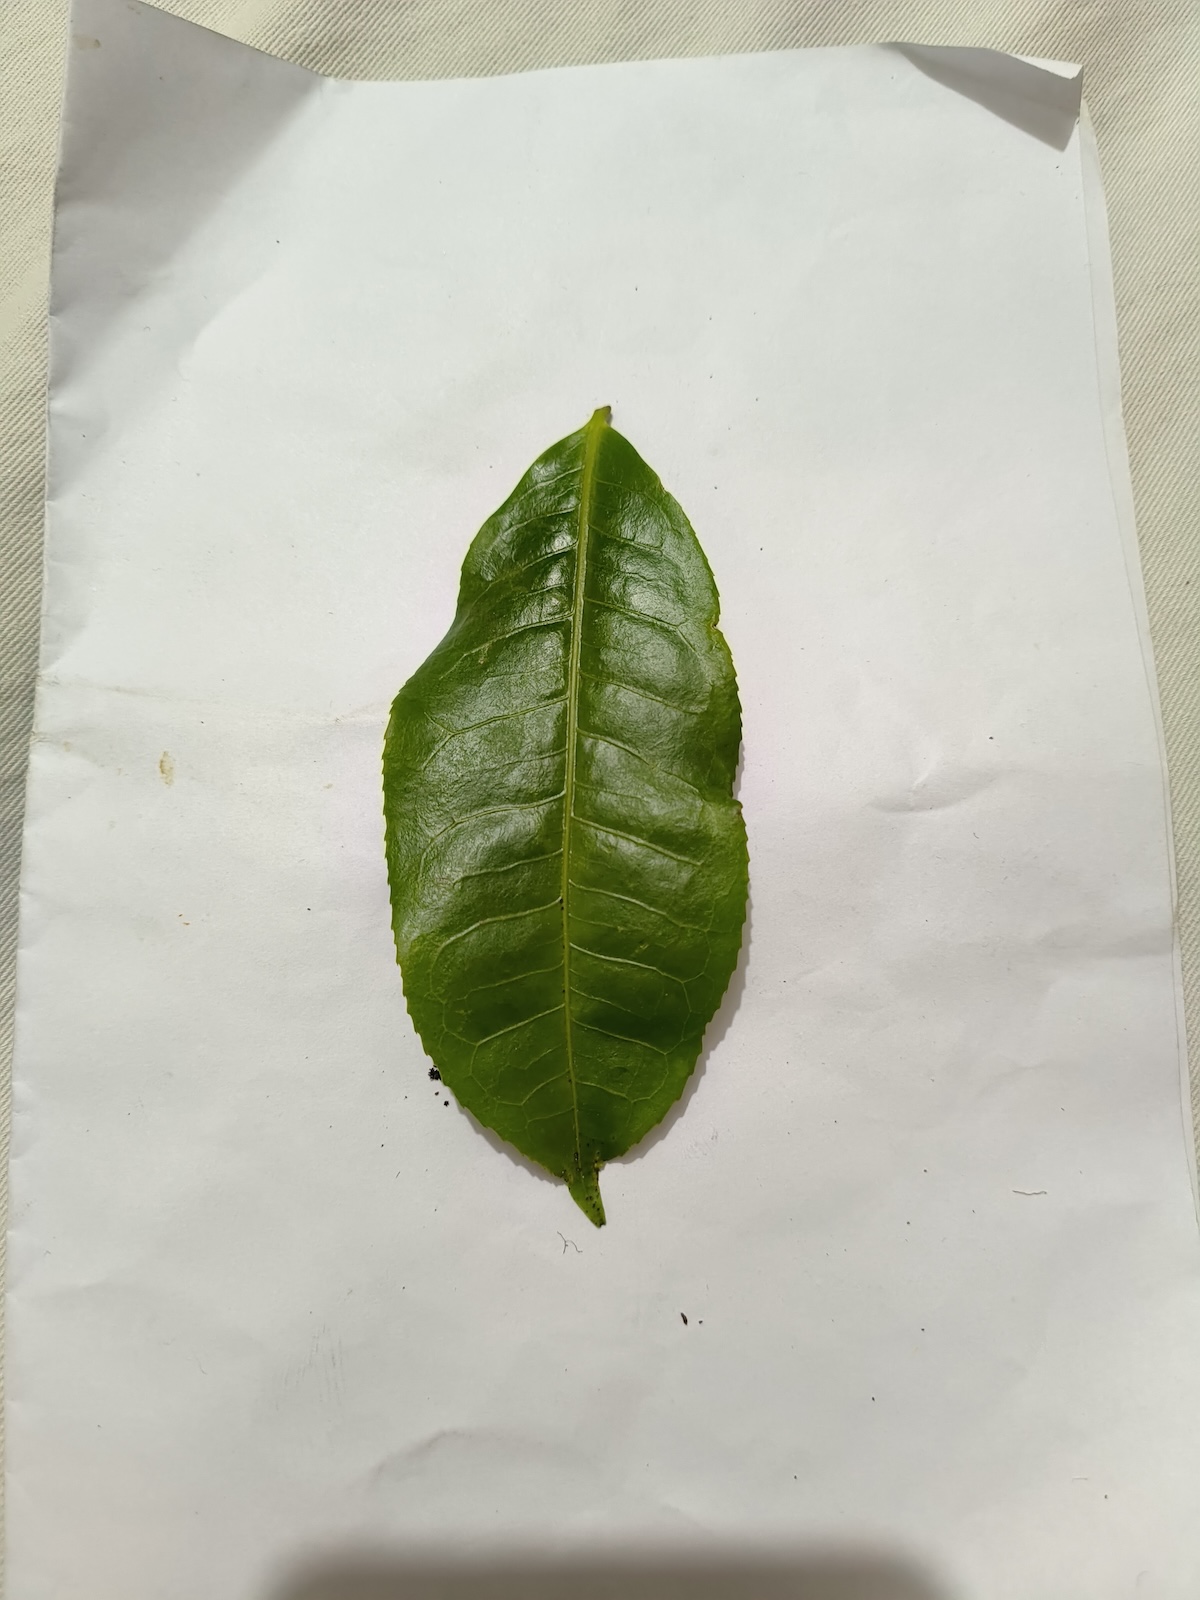
Label: Healthy leaf